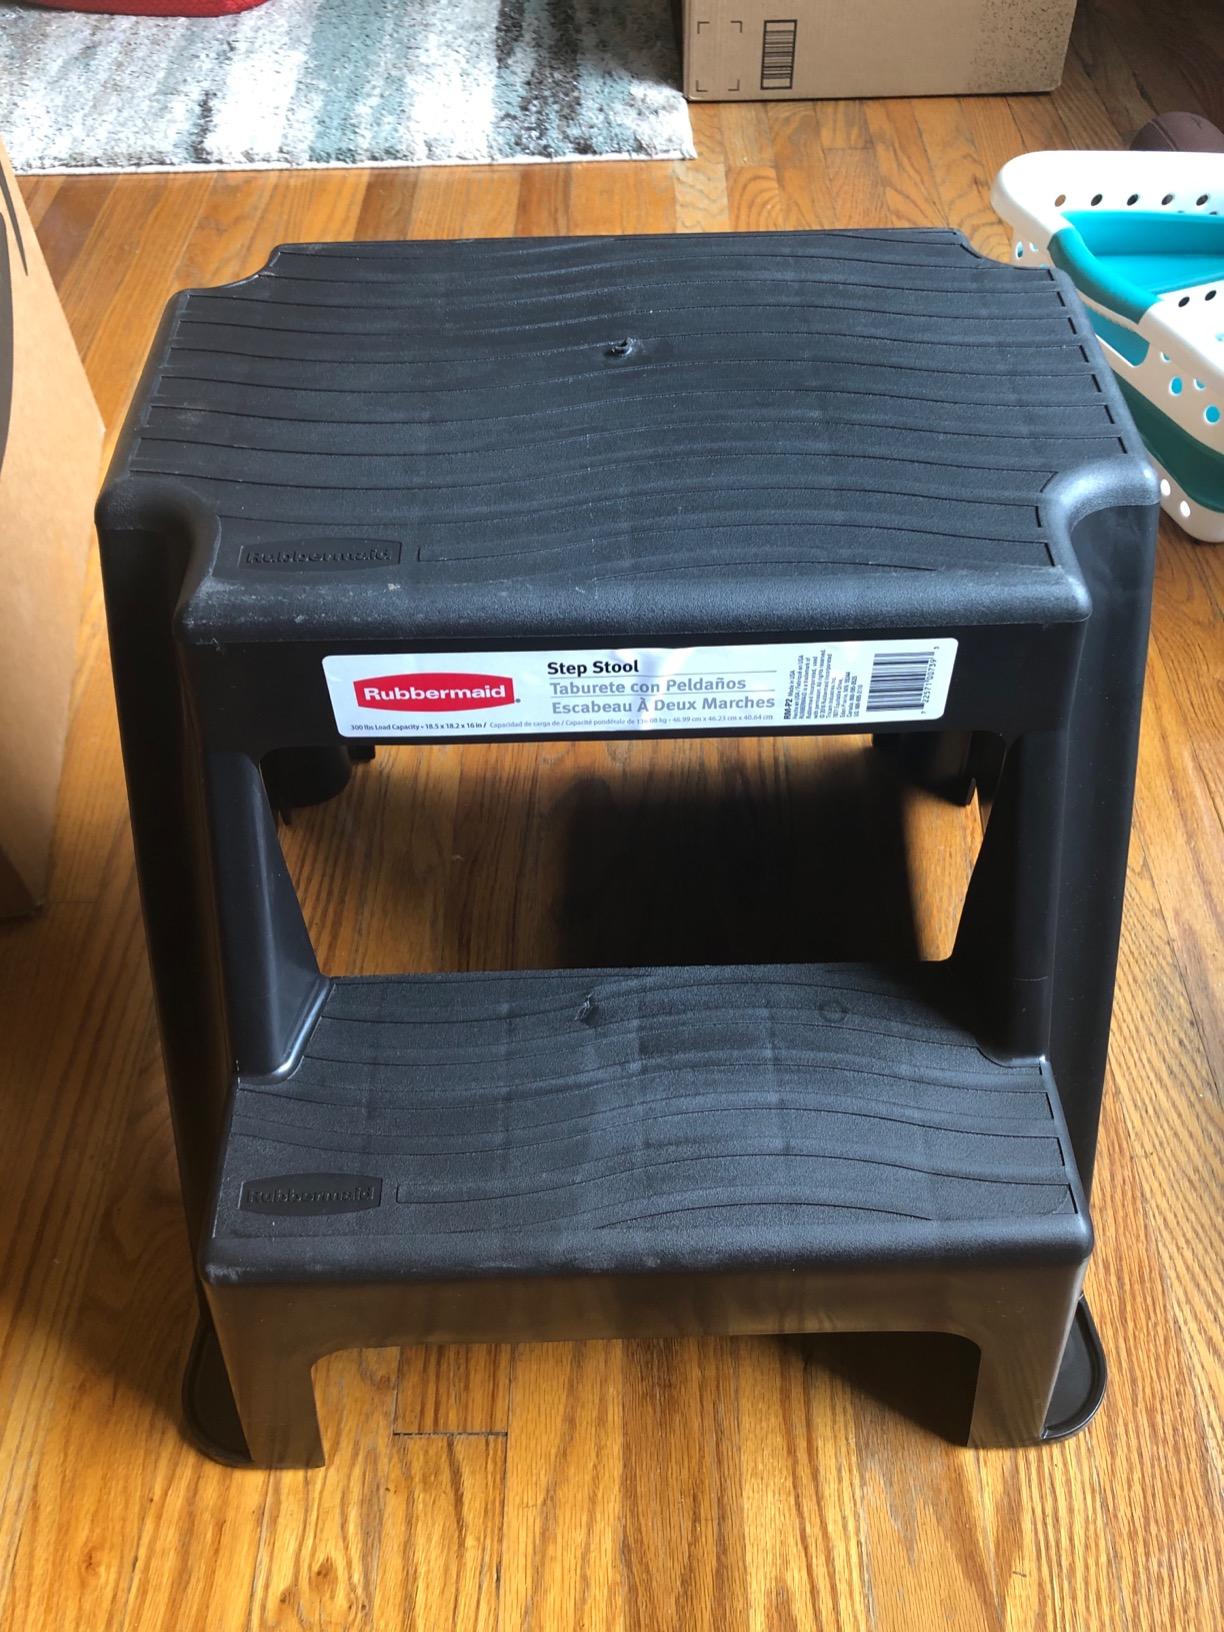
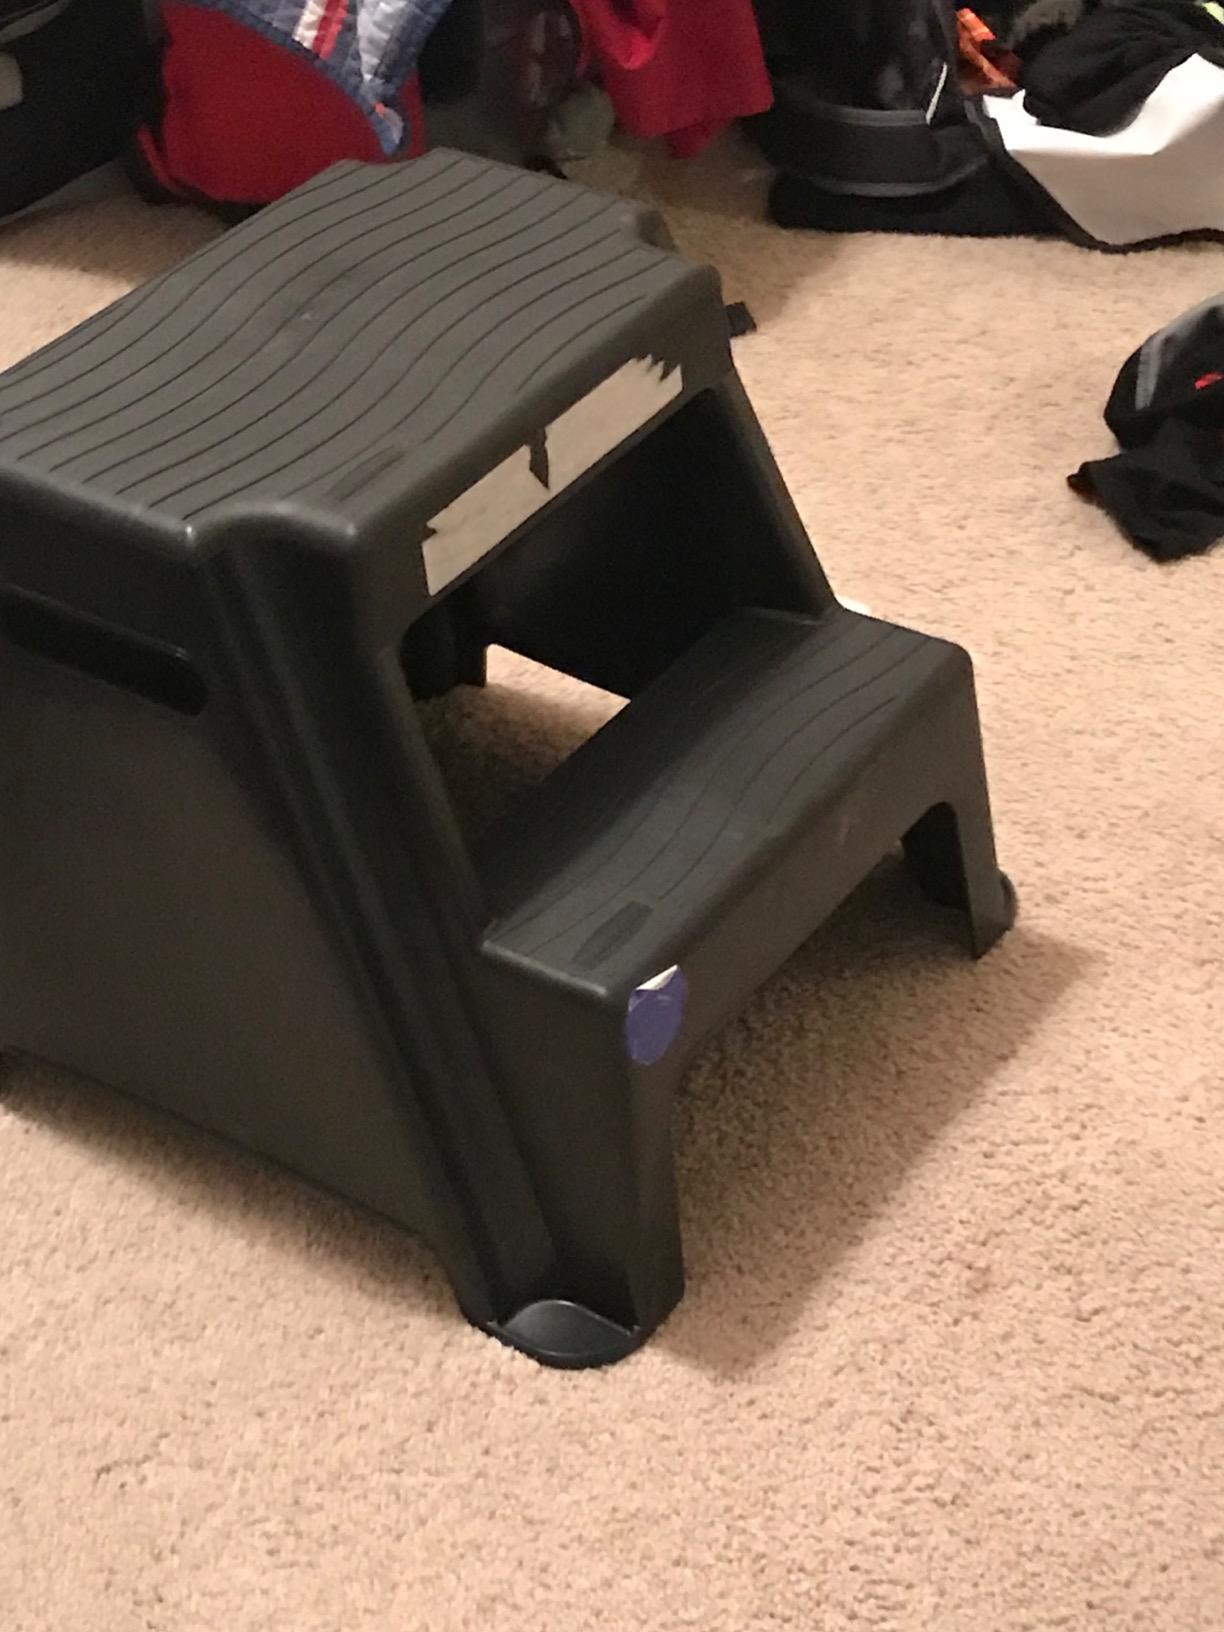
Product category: stool
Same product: yes